List of South Carolina militia units in the American Revolution

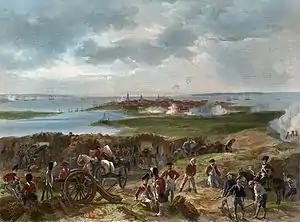
Siege of Charleston

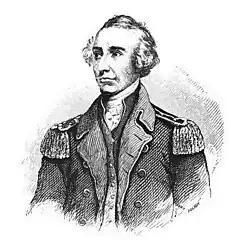
BG Francis Marion, 2nd Brigade commander

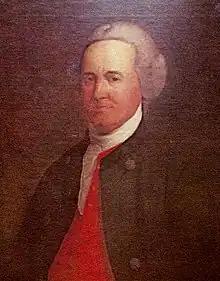
BG Richard Richardson, 2nd Brigade commander

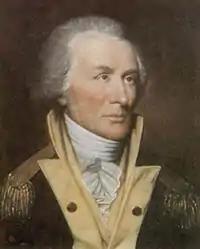
BG Thomas Sumter, 1st and 6th Brigade commander

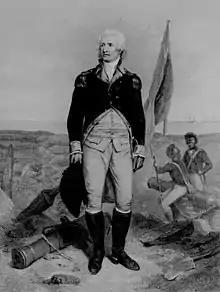
Col William Moultrie, Charles Town District Regiment commander

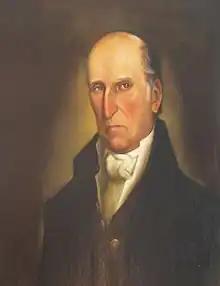
Col Andrew Pickens, Ninety-Six Regiment commander

The South Carolina militia units in the American Revolution were established on January 17, 1775 by the South Carolina Provincial Congress. These militia units were subordinate to the South Carolina Council of Safety. Officers were selected by February 1775. In November 1775, the Militia units were renamed regiments. On March 28, 1778, the South Carolina General Assembly consolidated the regiments into four brigades, each led by a Brigadier General.